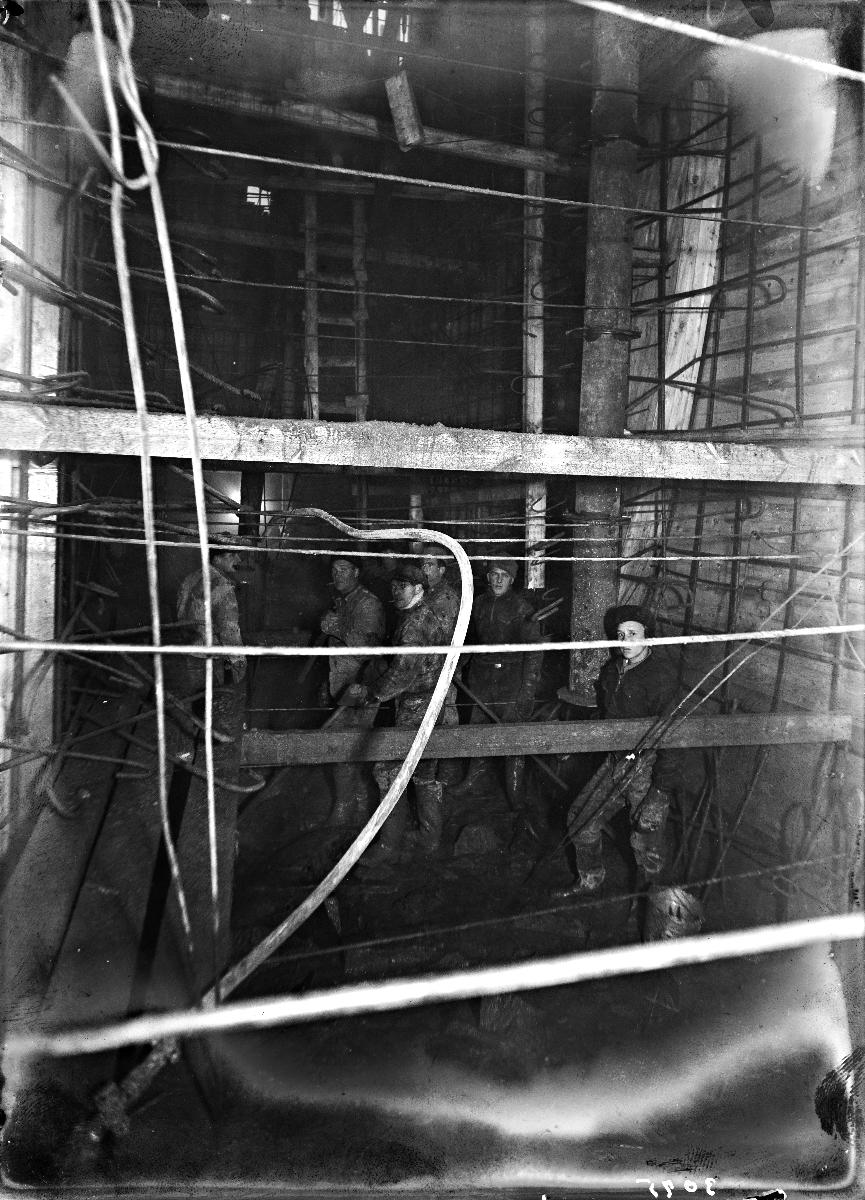
Merikosken voimalaitos rakenteilla
Merikoski Power Plant under construction
sisällön kuvaus: Merikosken voimalaitoksen patorakennustyömaata 14.12.1940. content description: Merikoski Power Plant's dam under construction on December 14, 1940.
Vuosi: 1940
Paikka: Suomi, Pohjois-Pohjanmaa, Oulu, Suomi, Oulujoki
Aiheet: sisäkuva; sähköntuotanto; energialaitokset; vesivoima; vesivoimalat; rakennelmat; rakennustyömaat; padot; rakentajat; työ; production of electricity; energy plants; water power; hydroelectric power stations; construction; building sites; dams; work; elproduktion; energiverk; vattenkraft; vattenkraftverk; byggande; byggplatser; fördämningar; arbete